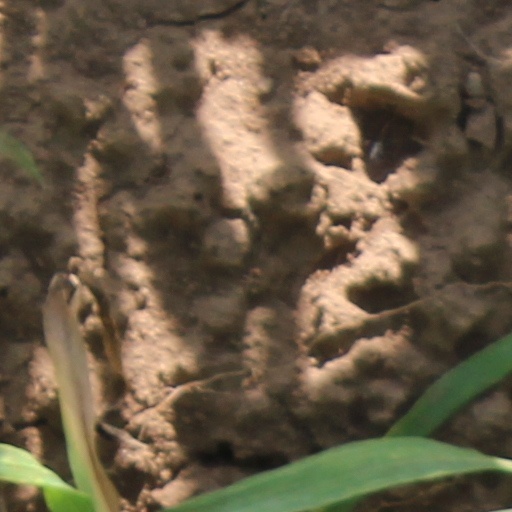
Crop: wheat